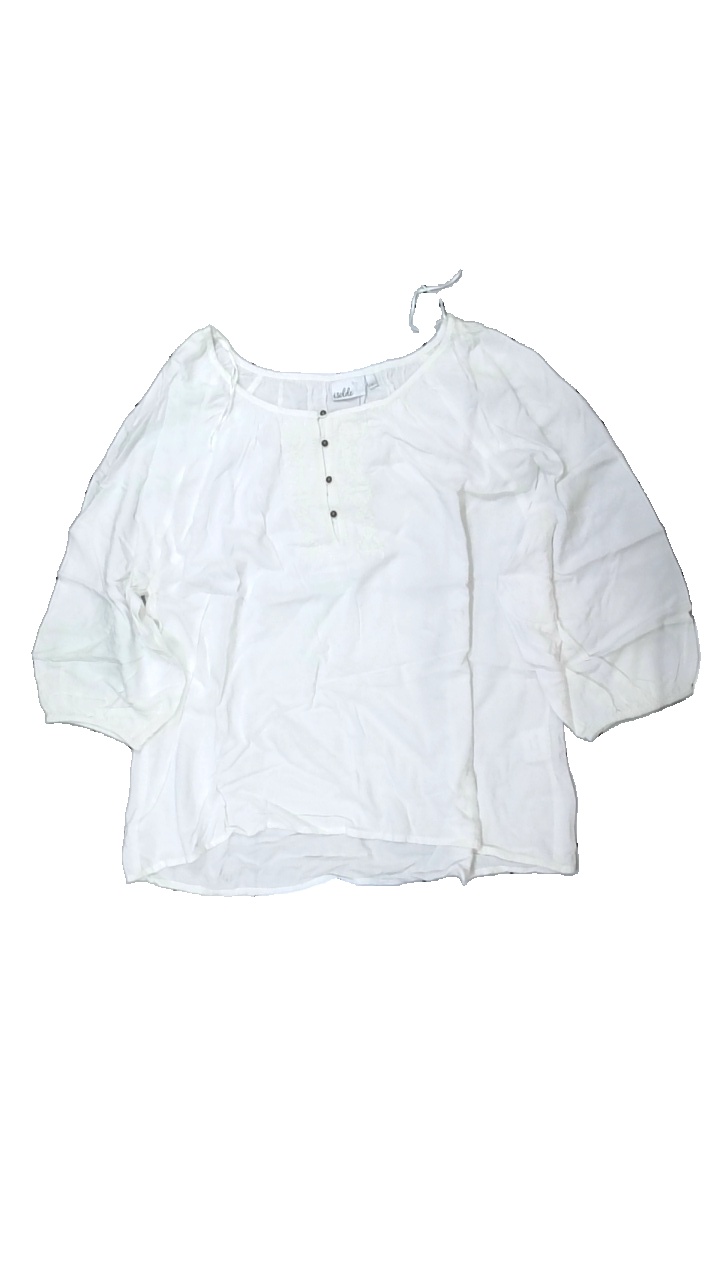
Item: Top (Ladies)
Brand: Isolde
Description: top med bruna knappar och broderi
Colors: White, Brown
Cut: C-collar
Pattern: Embroidered
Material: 100% bomull
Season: All
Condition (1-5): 3
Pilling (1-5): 3
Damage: nopprigt
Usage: Export
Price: <50